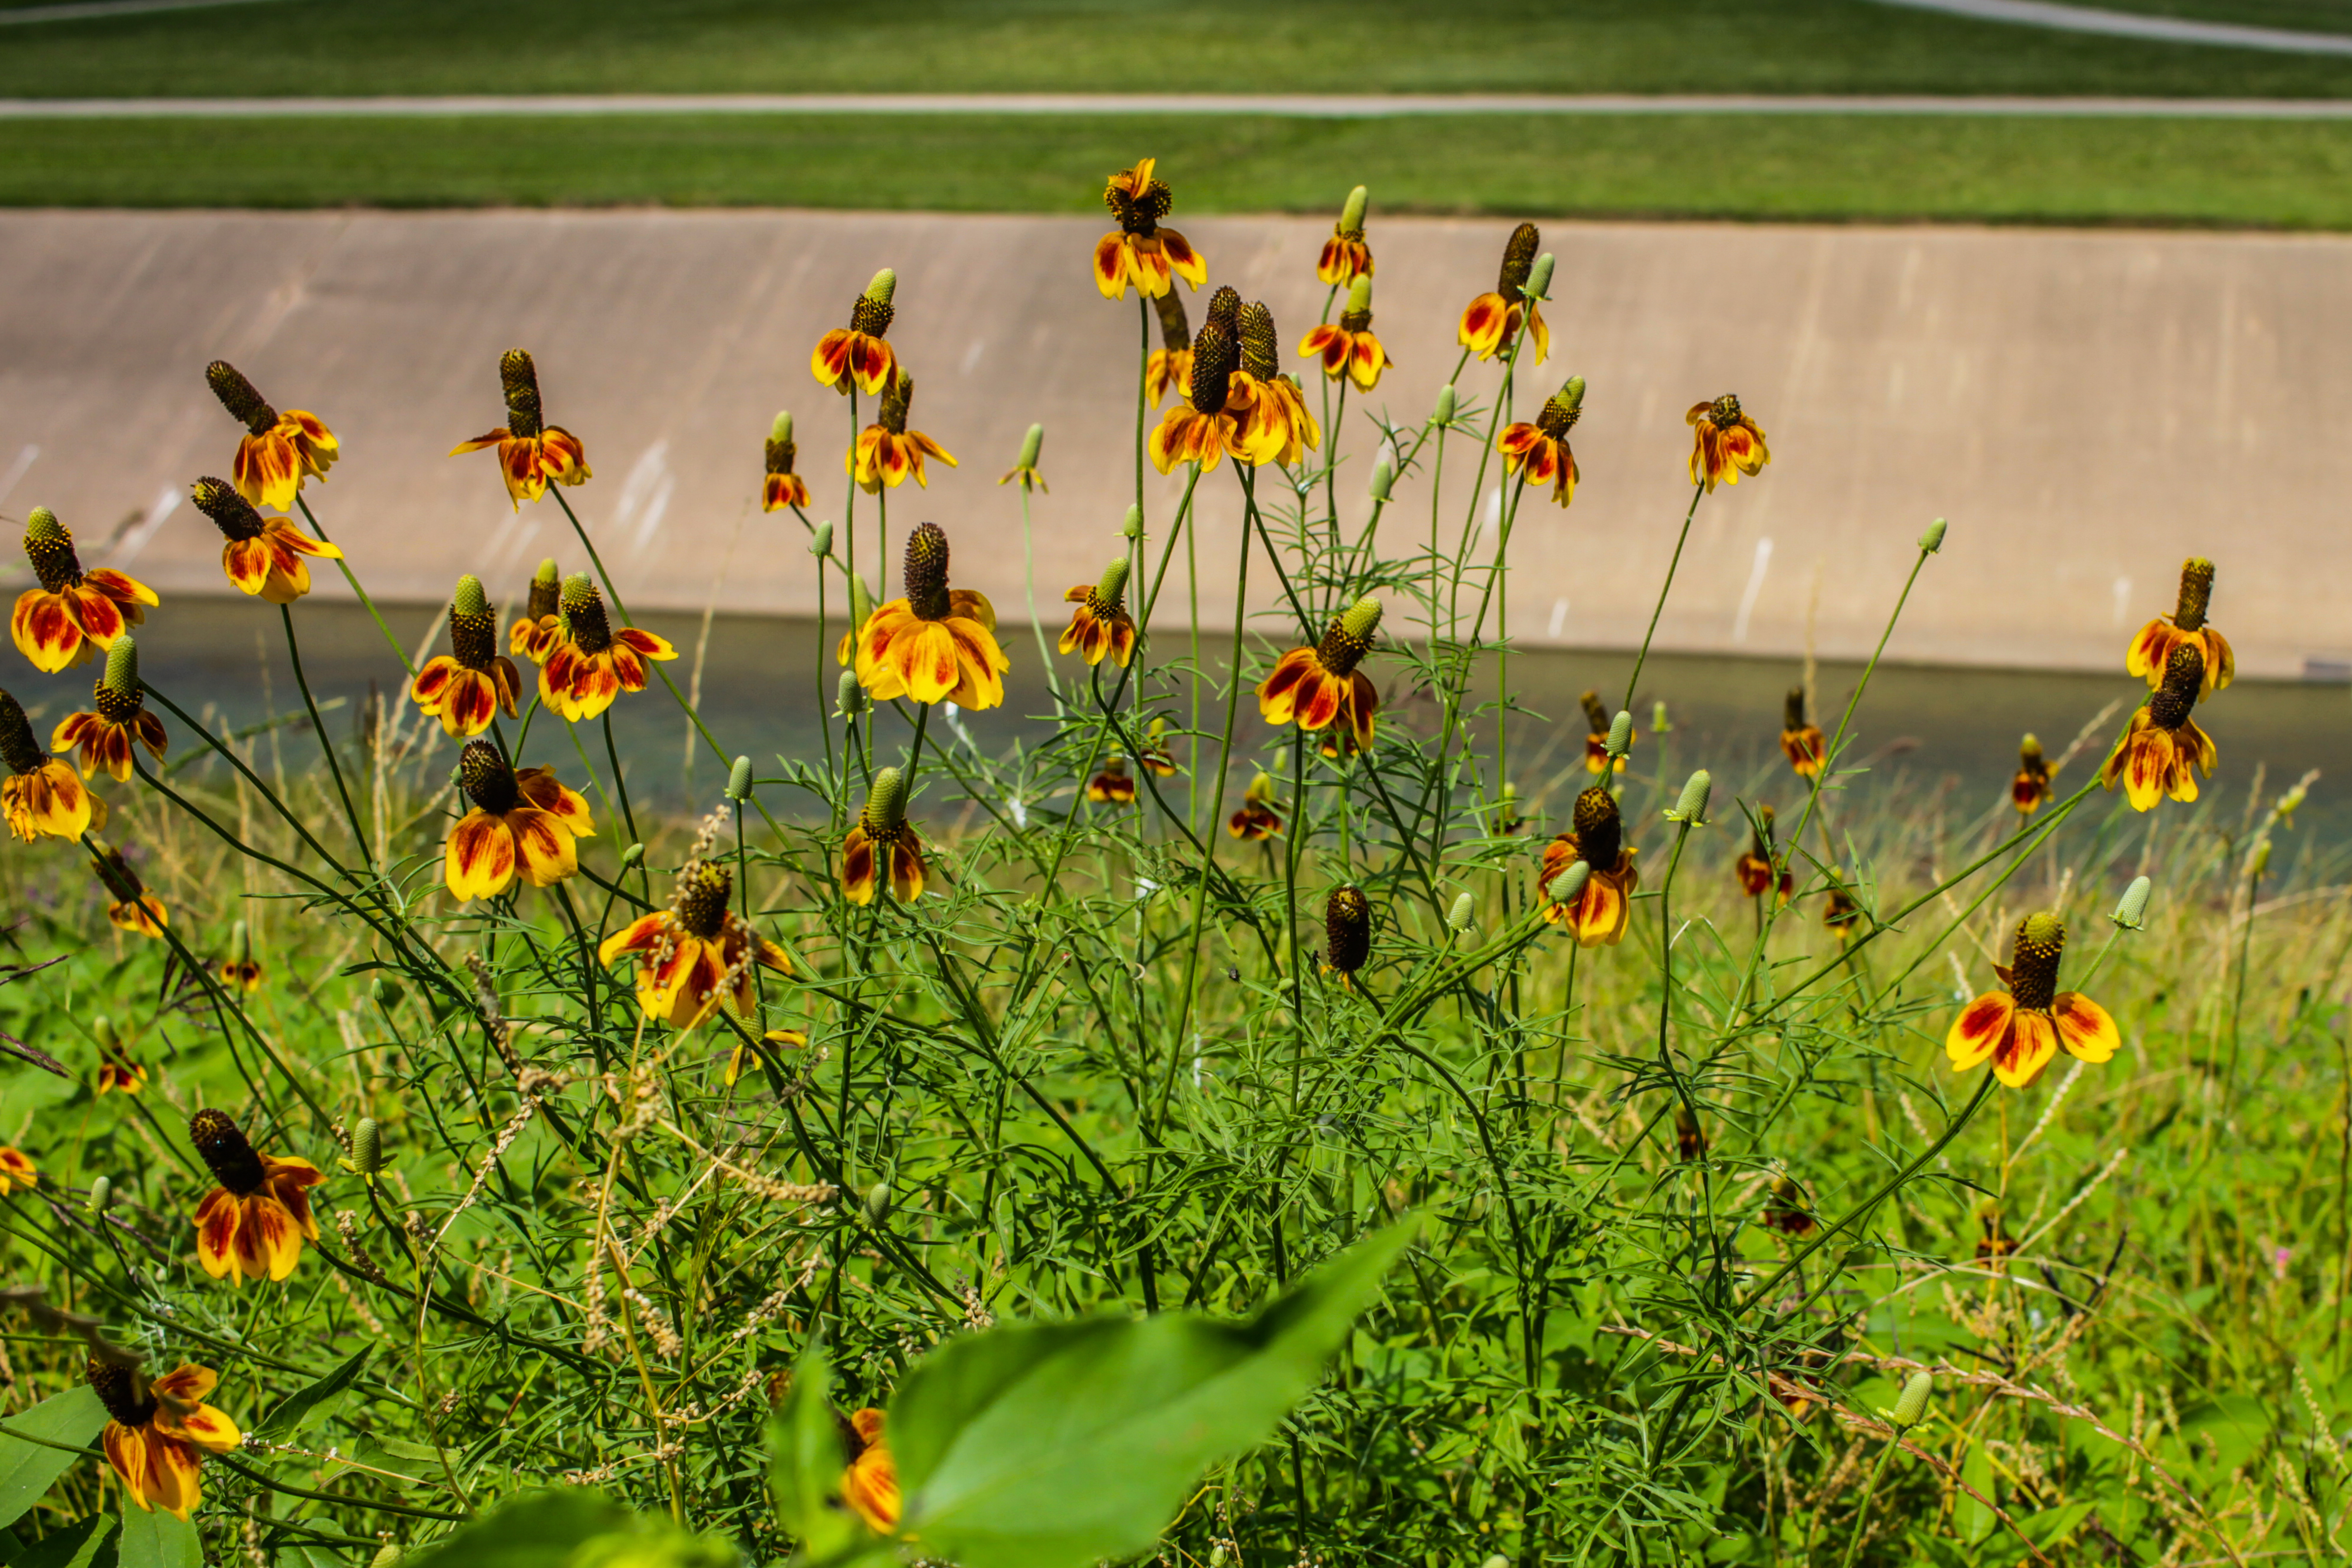
flowers, flower, flowering plant, plant, wildflower, meadow, grass family, prairie, grass, orange hawkweed, Forb, herbaceous plant